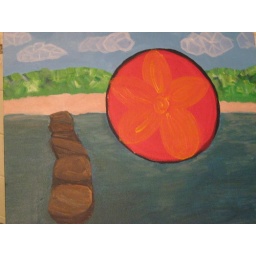
Painting of rocks in water with large flower in center